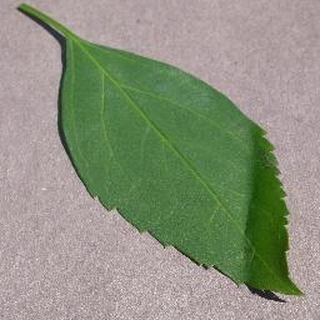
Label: healthy_cherry